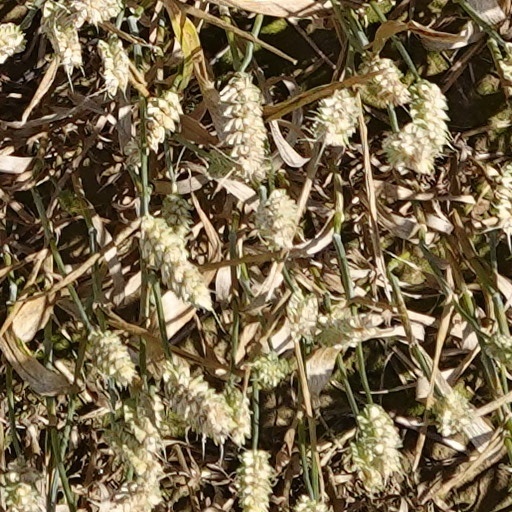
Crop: wheat